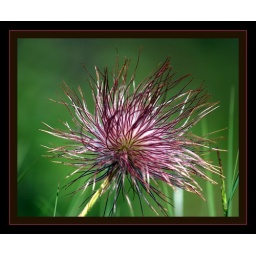
Another flower I seen while walking down a mountain in Swtzerland.